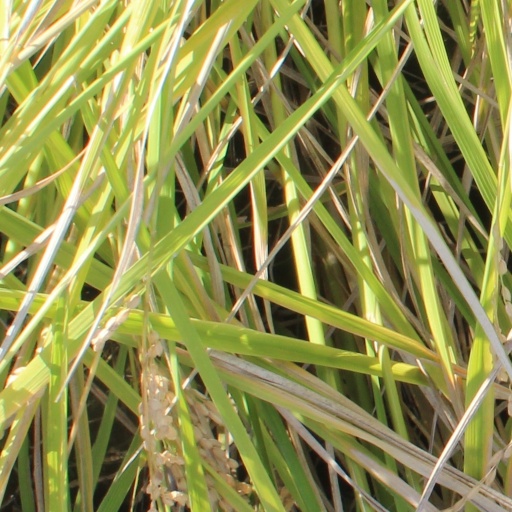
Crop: rice